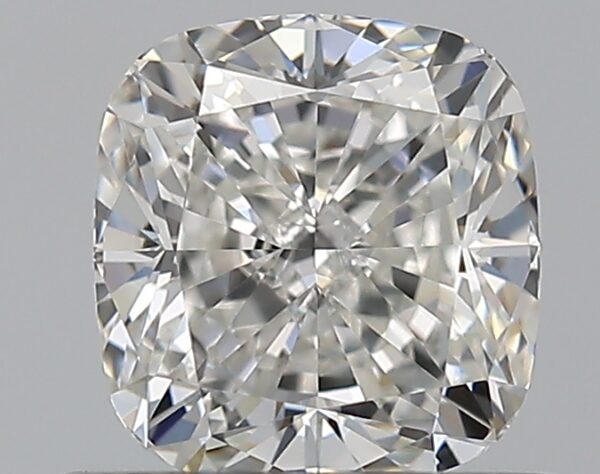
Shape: cushion
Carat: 0.76
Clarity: VVS1
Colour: G
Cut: EX
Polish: EX
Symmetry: EX
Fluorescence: N
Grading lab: GIA
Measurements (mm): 5.3 x 5.01 x 3.42